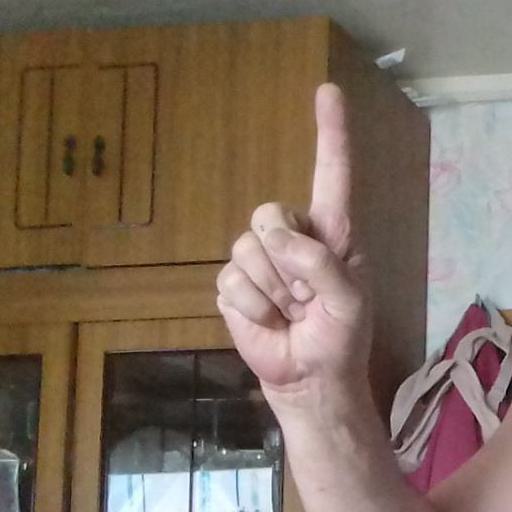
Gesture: one